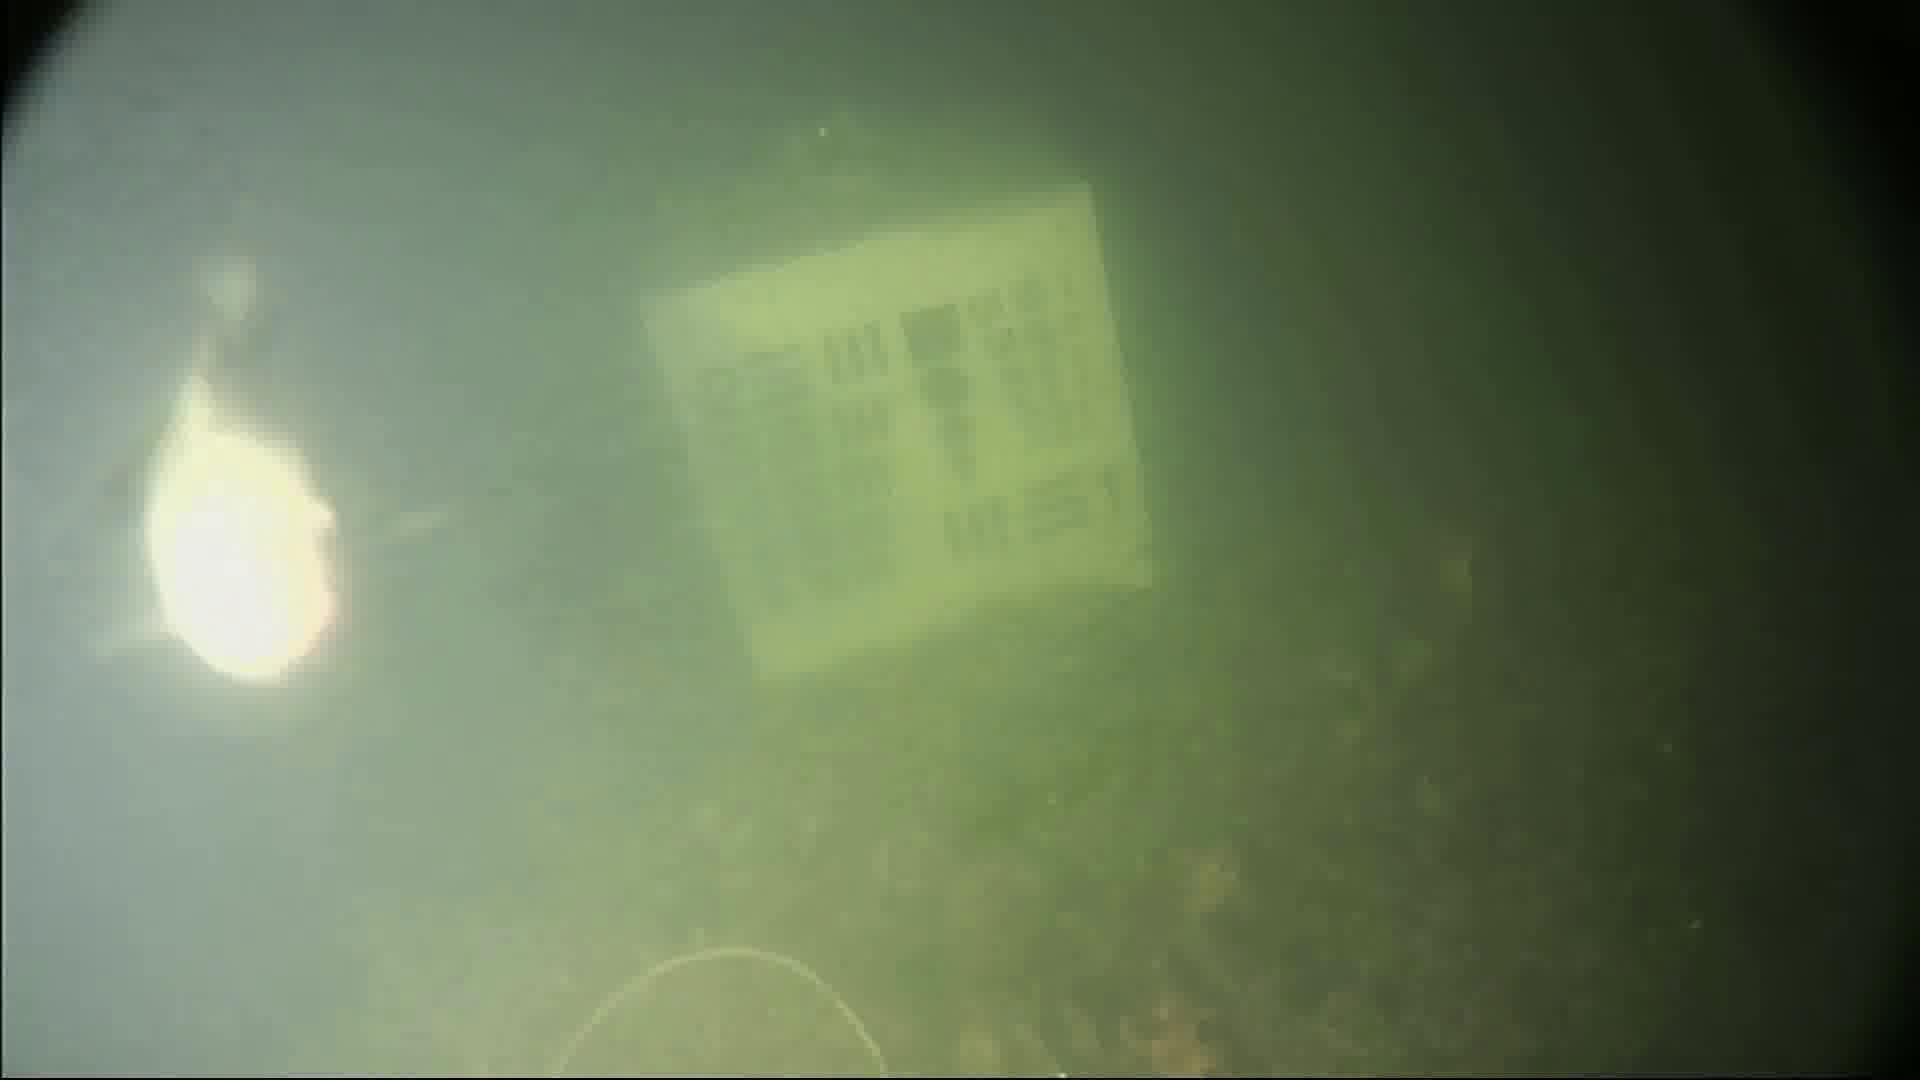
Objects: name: fish